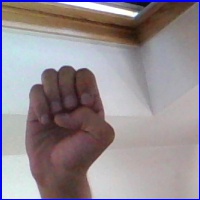
Letra: E